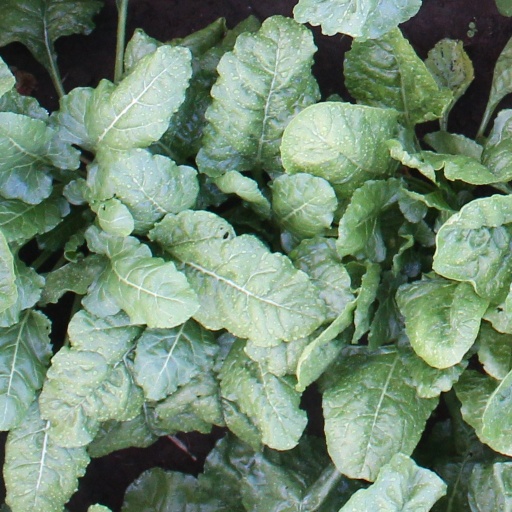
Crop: sugar beet